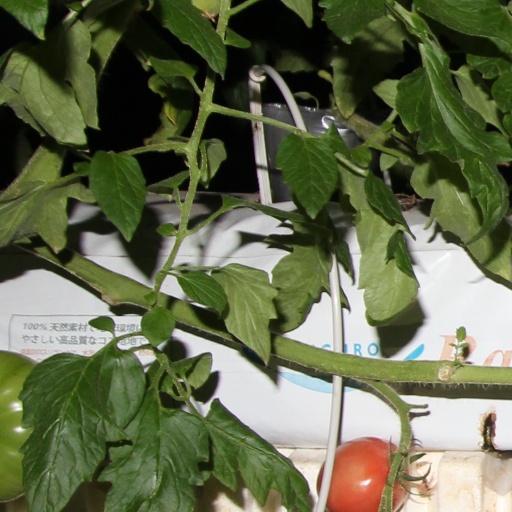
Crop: tomato